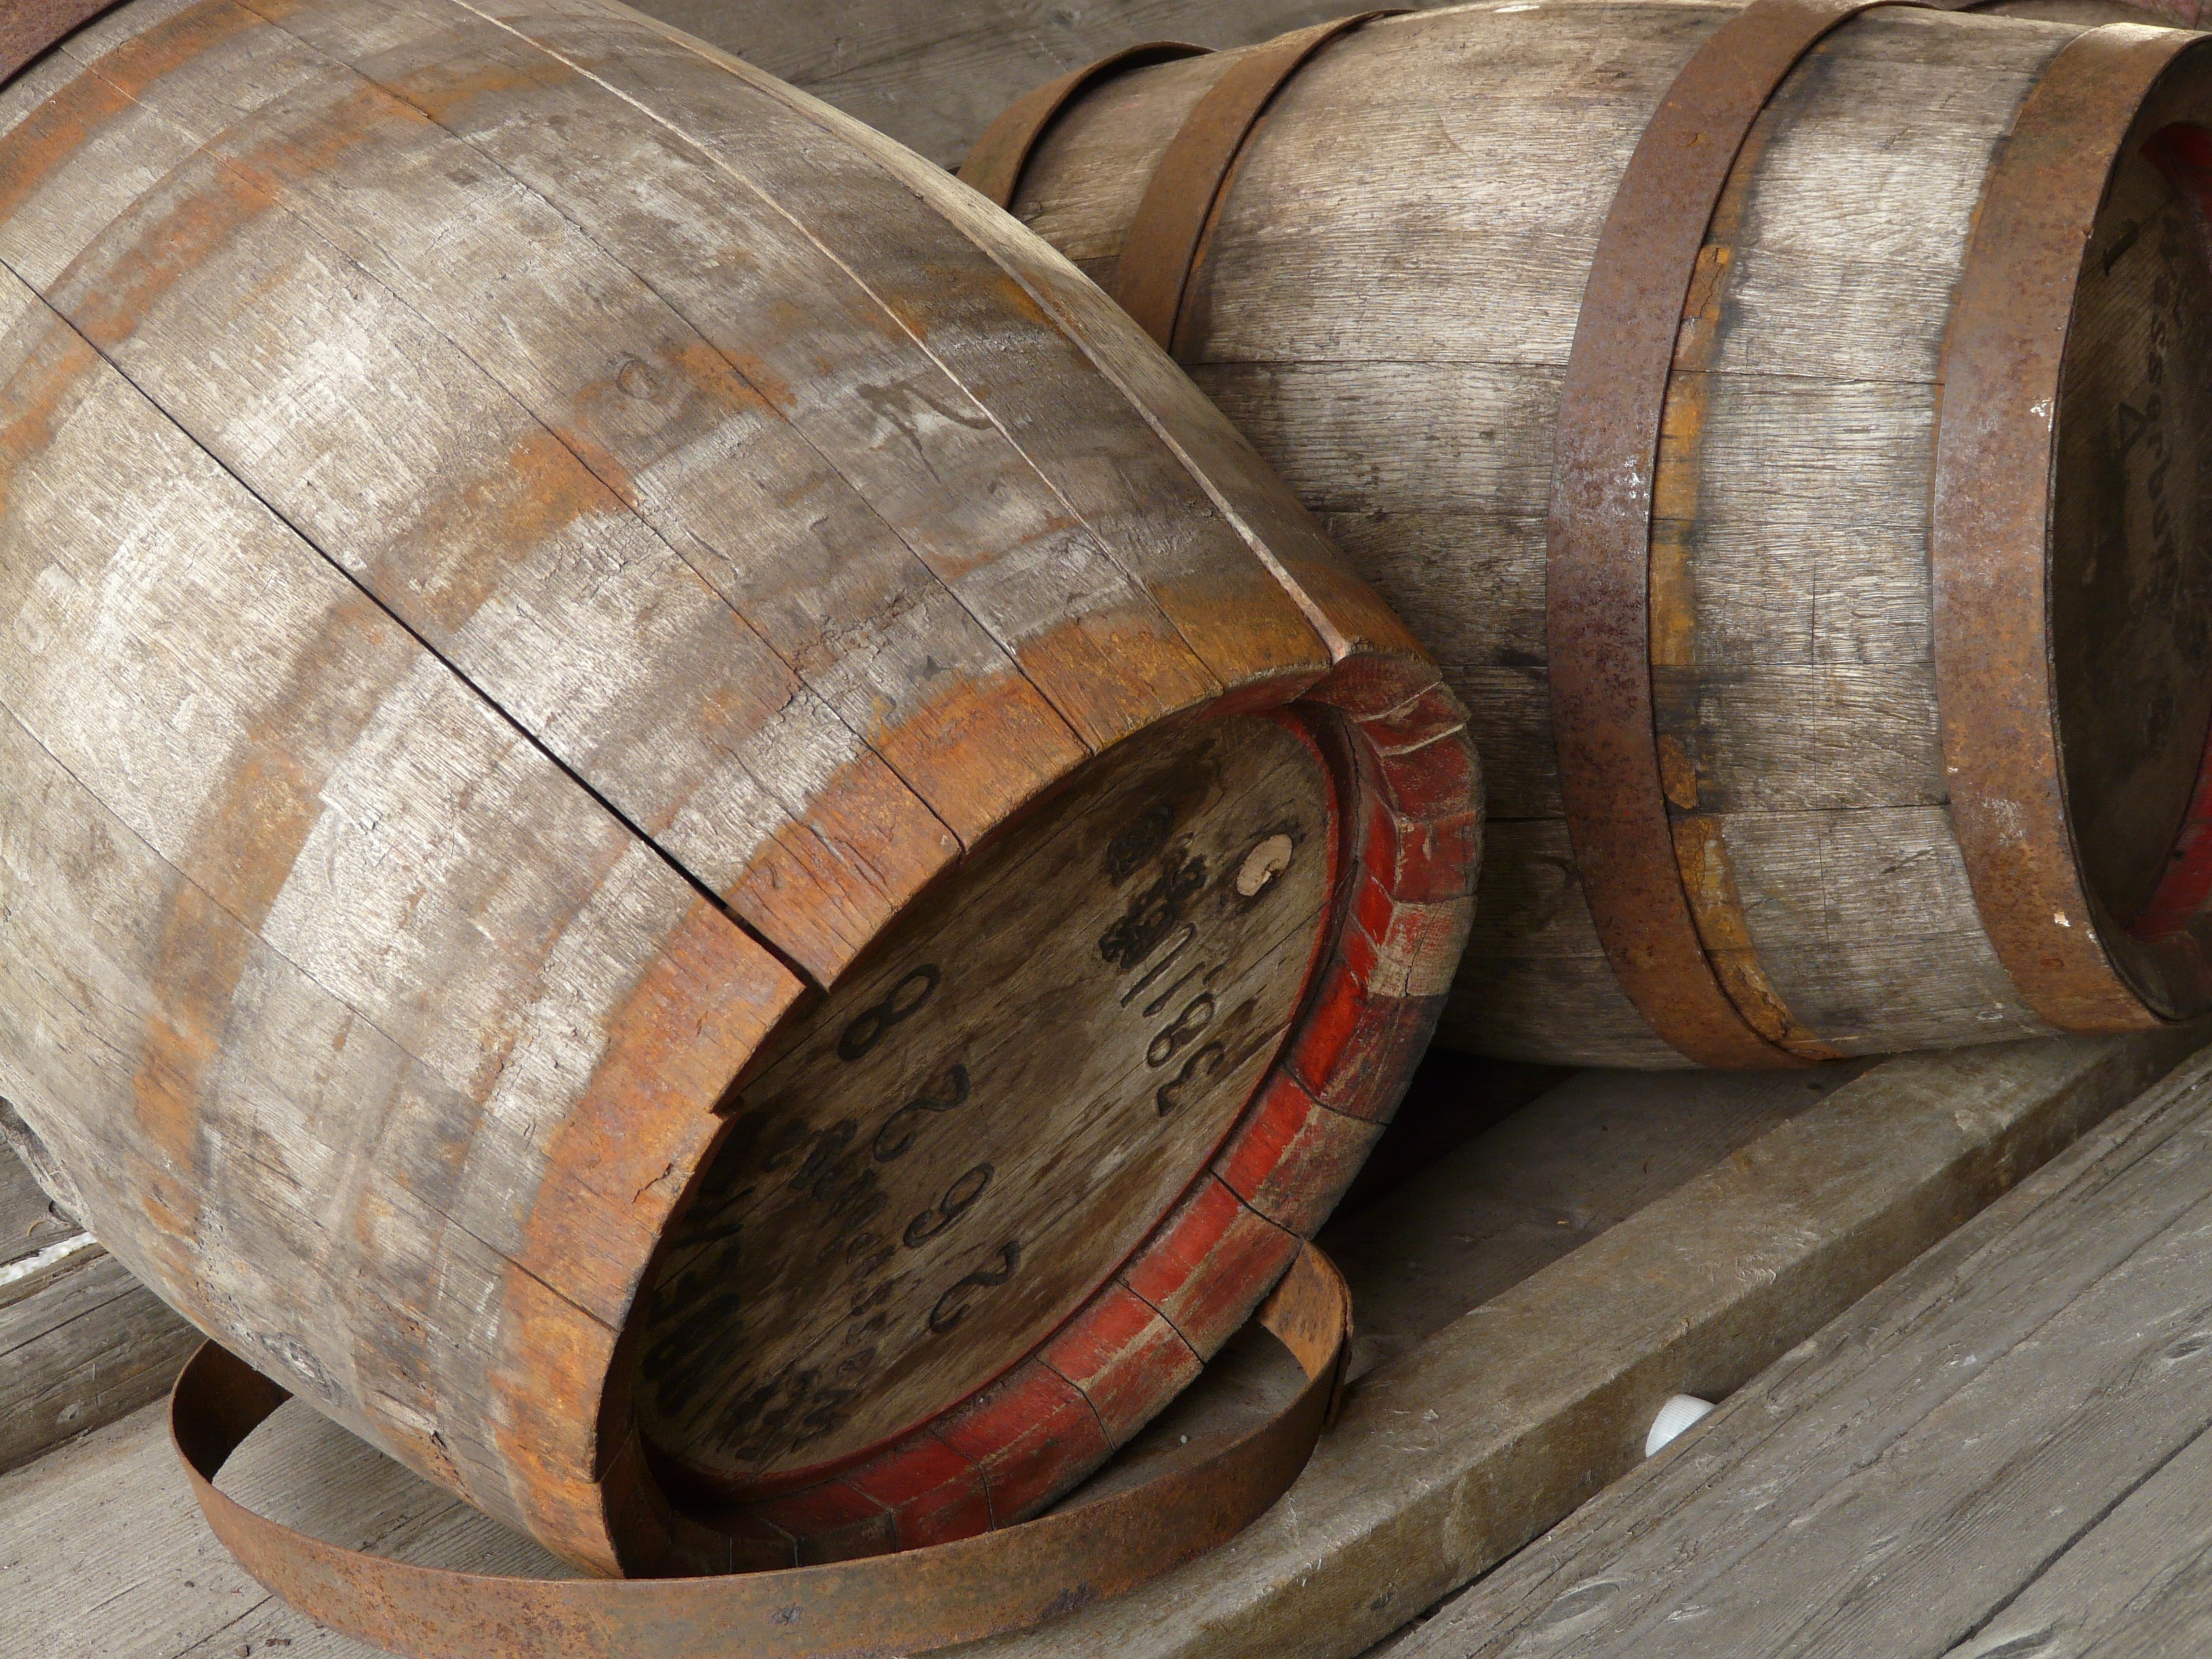
wood, wine, lumber, barrel, container, whisky, barrels, wooden barrels, man made object